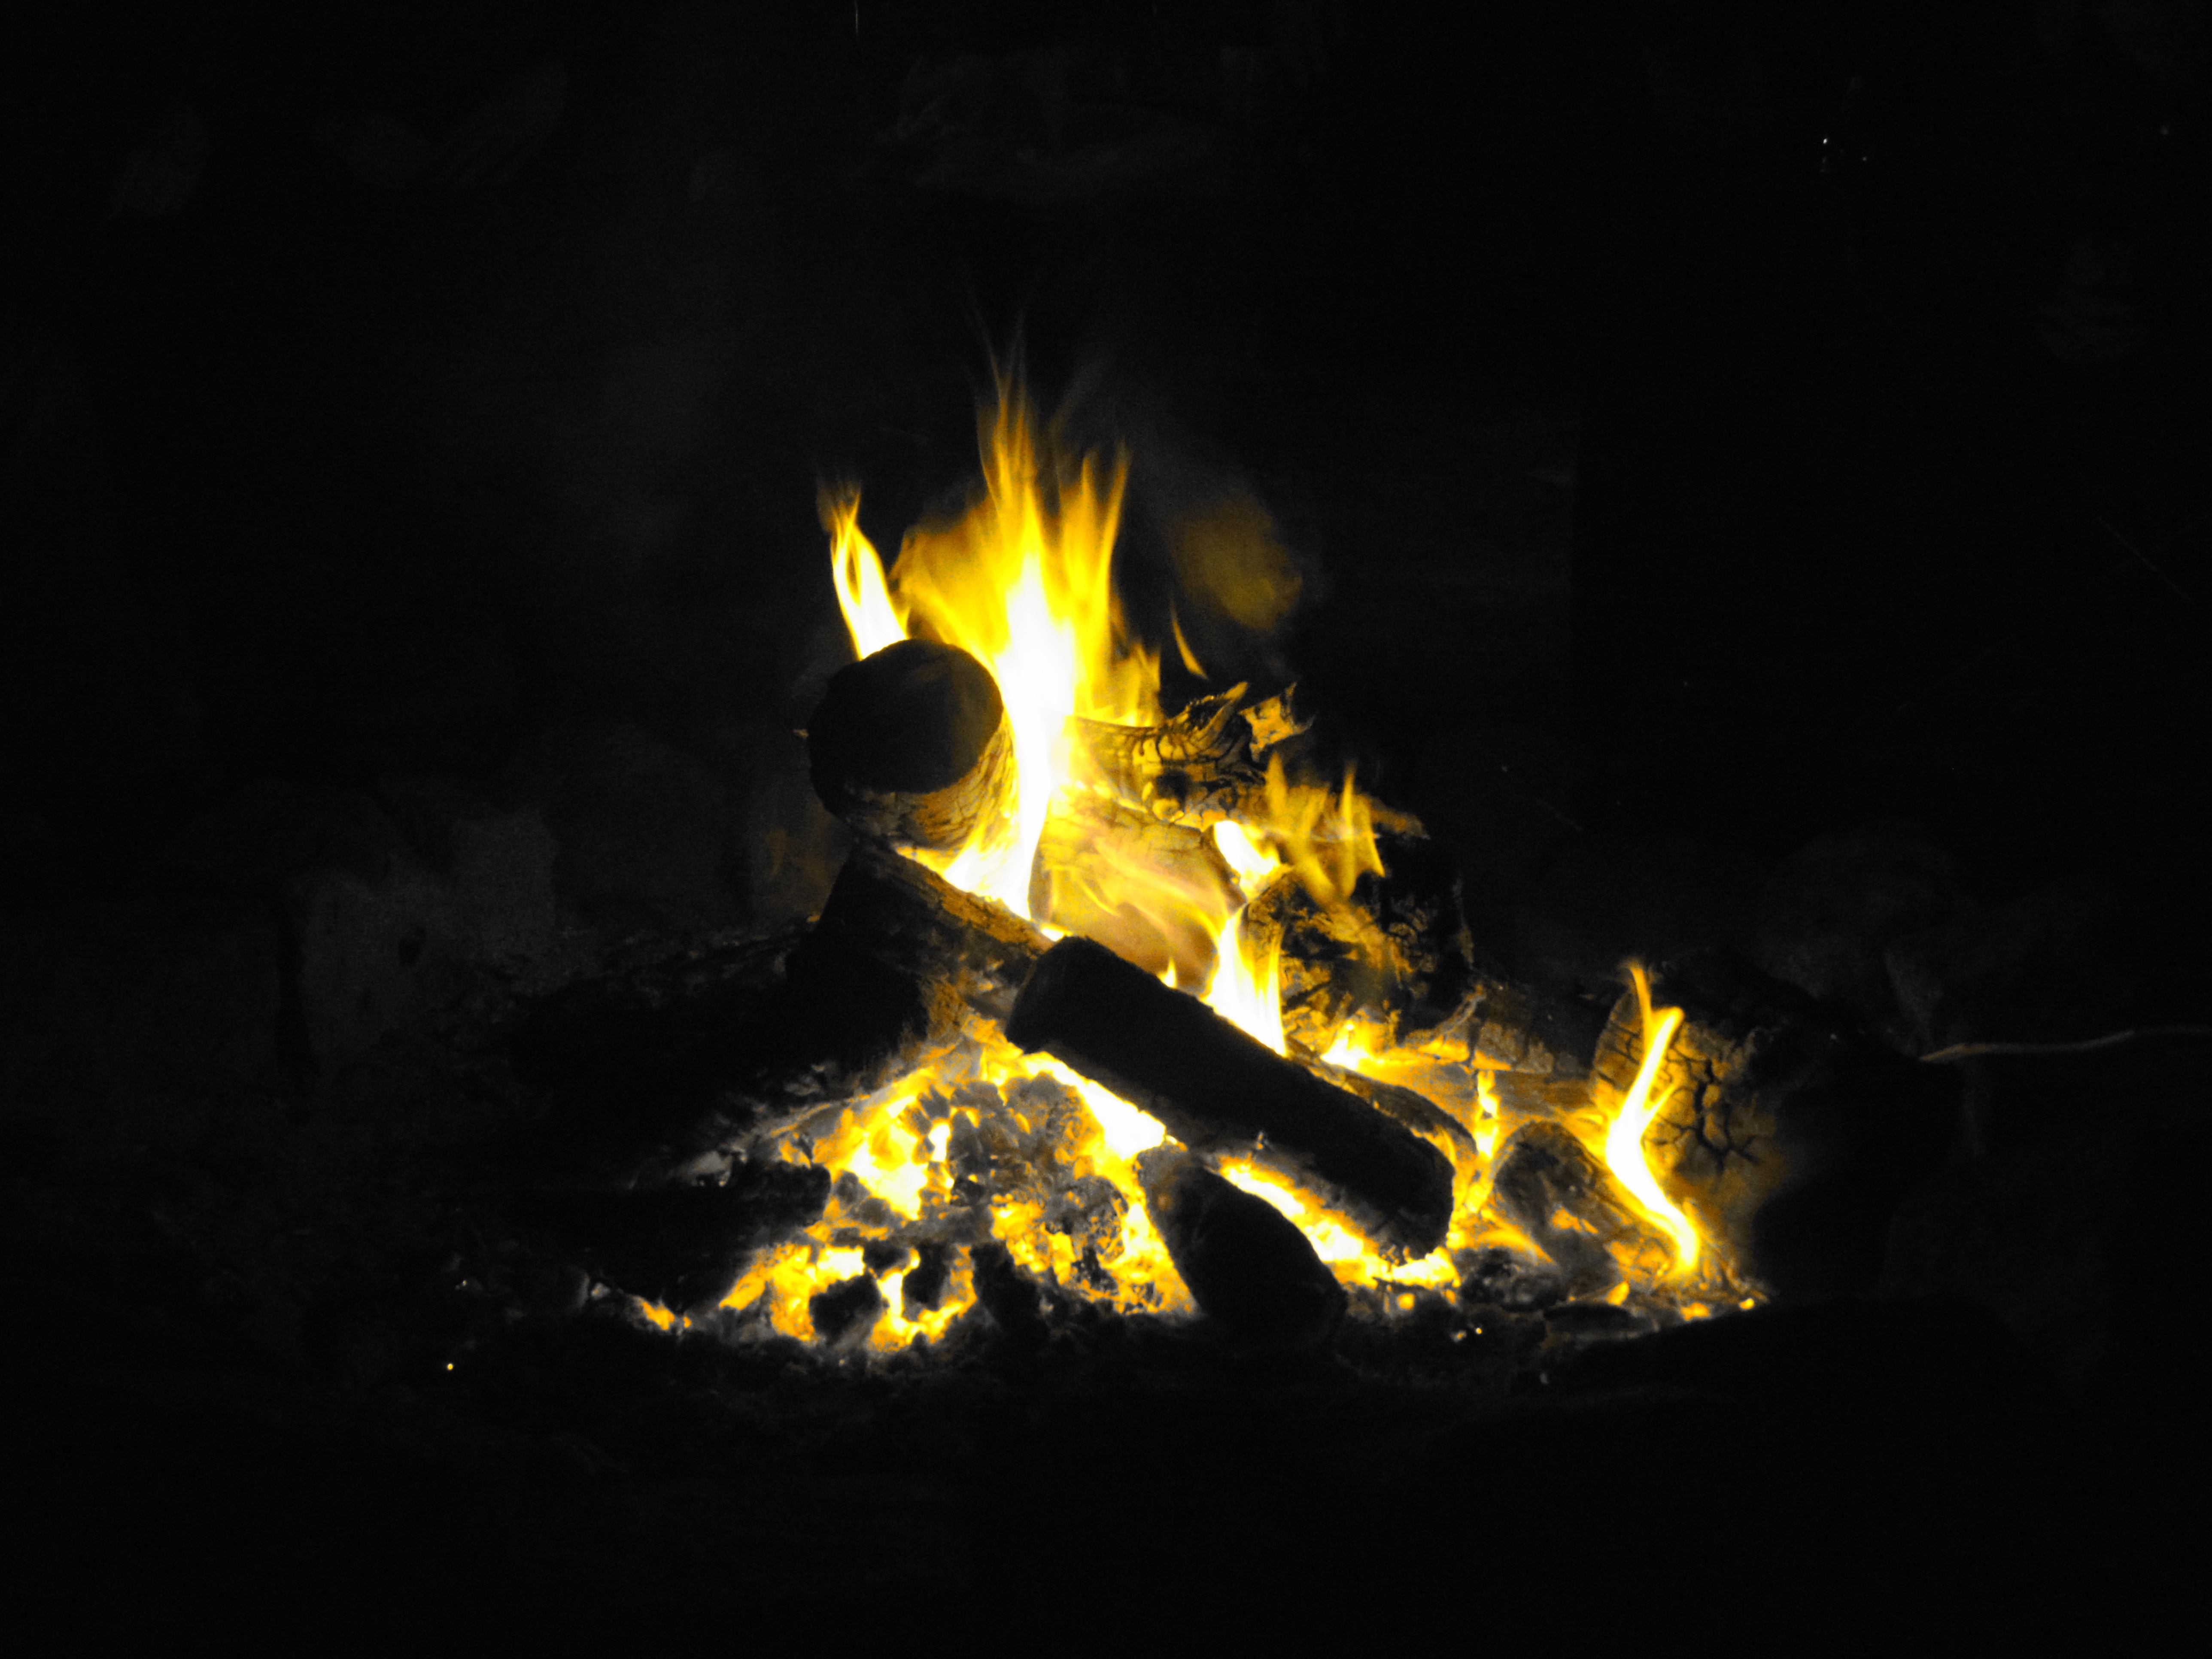
night, flame, fire, darkness, yellow, campfire, bonfire, heat, burn, brand, blaze, easter, midsummer, embers, wood fire, easter fire, geological phenomenon, may fire